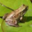
Label: frog